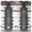
Label: bottle